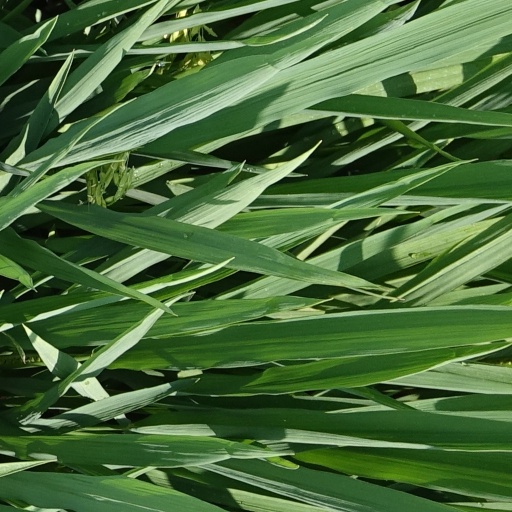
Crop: rice